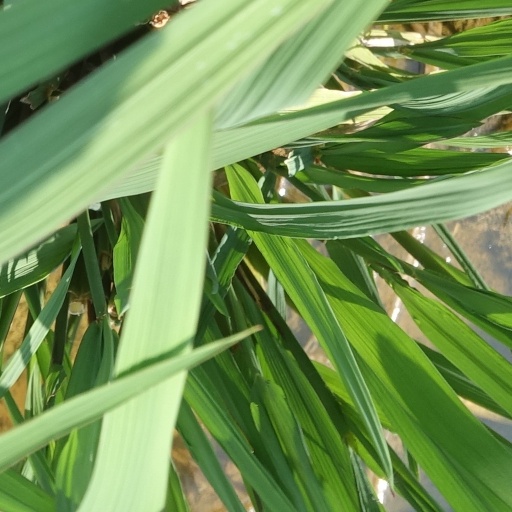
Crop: rice